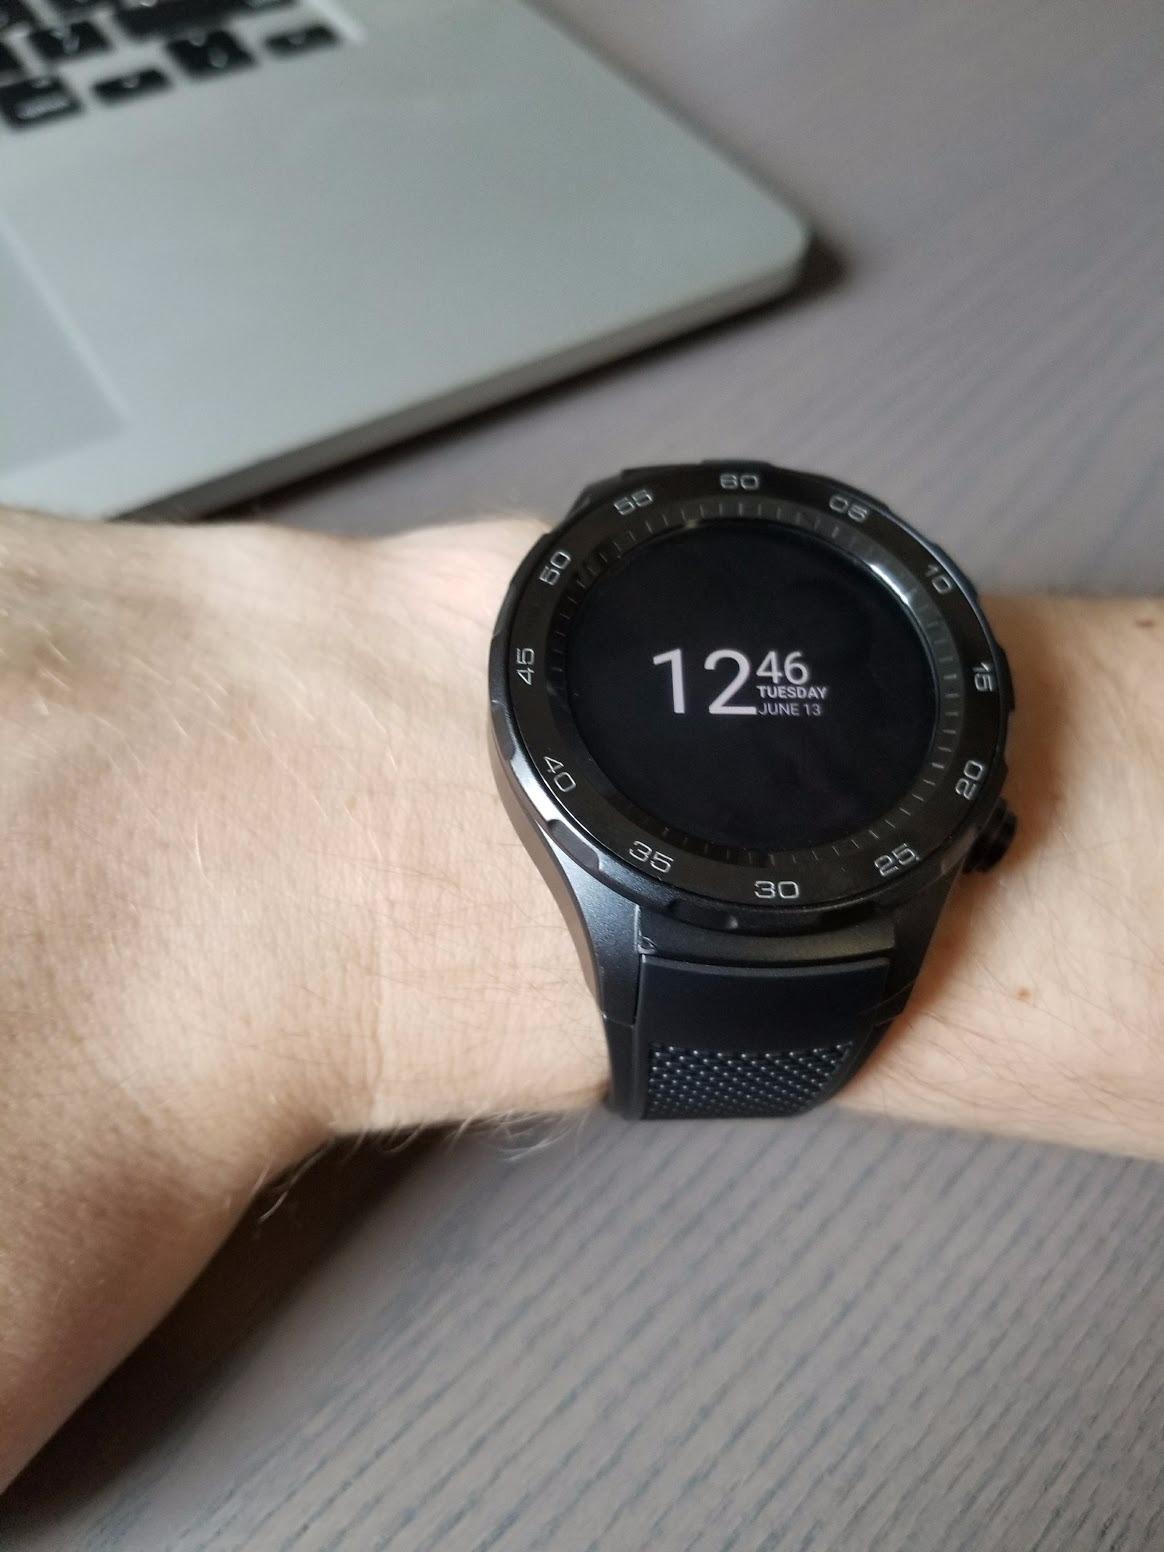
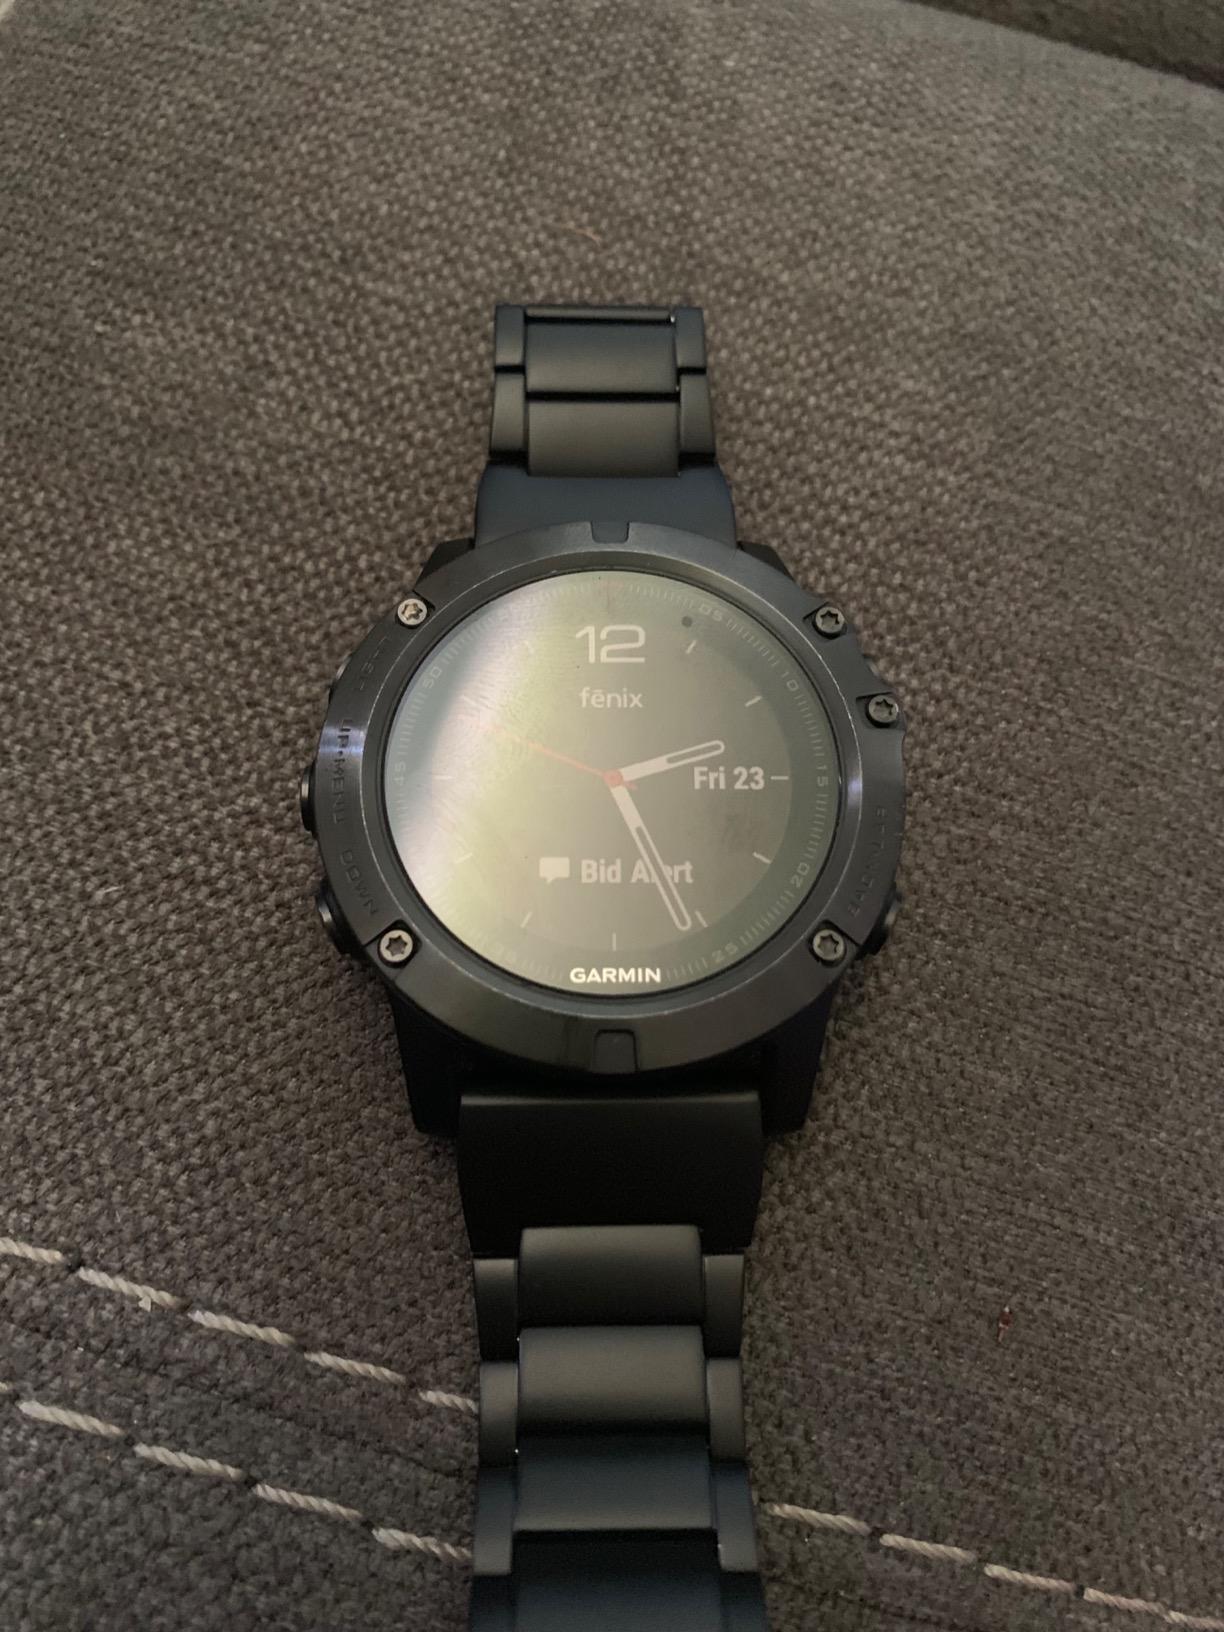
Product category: smartwatch
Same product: no